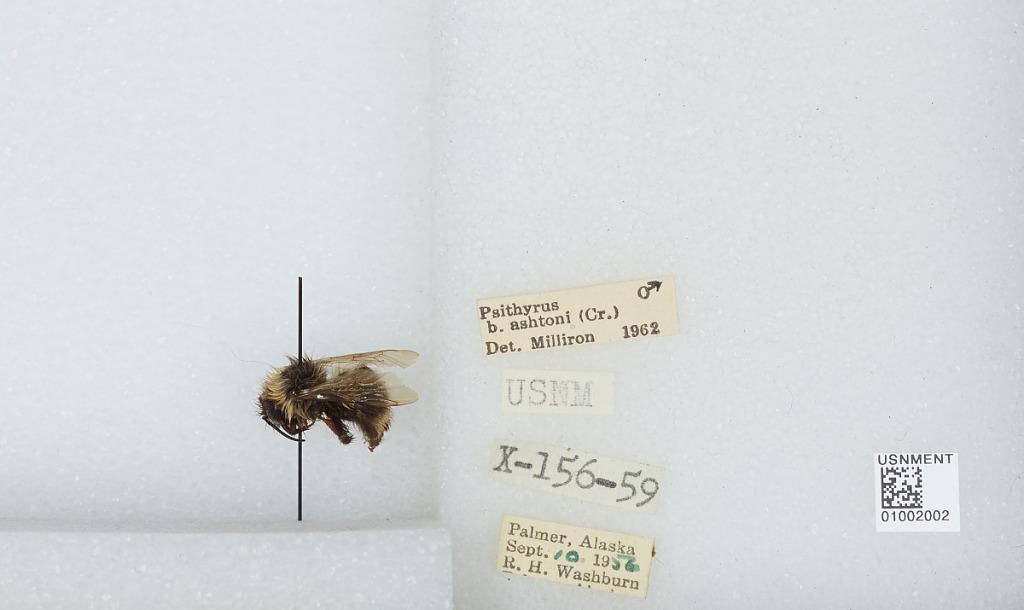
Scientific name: Bombus (Psithyrus) ashtoni (Cresson)
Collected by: R. Washburn
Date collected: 1956-9-10
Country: United States
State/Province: Alaska
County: Matanuska-Susitna
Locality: Palmer
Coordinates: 61.6019, -149.117
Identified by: Milliron